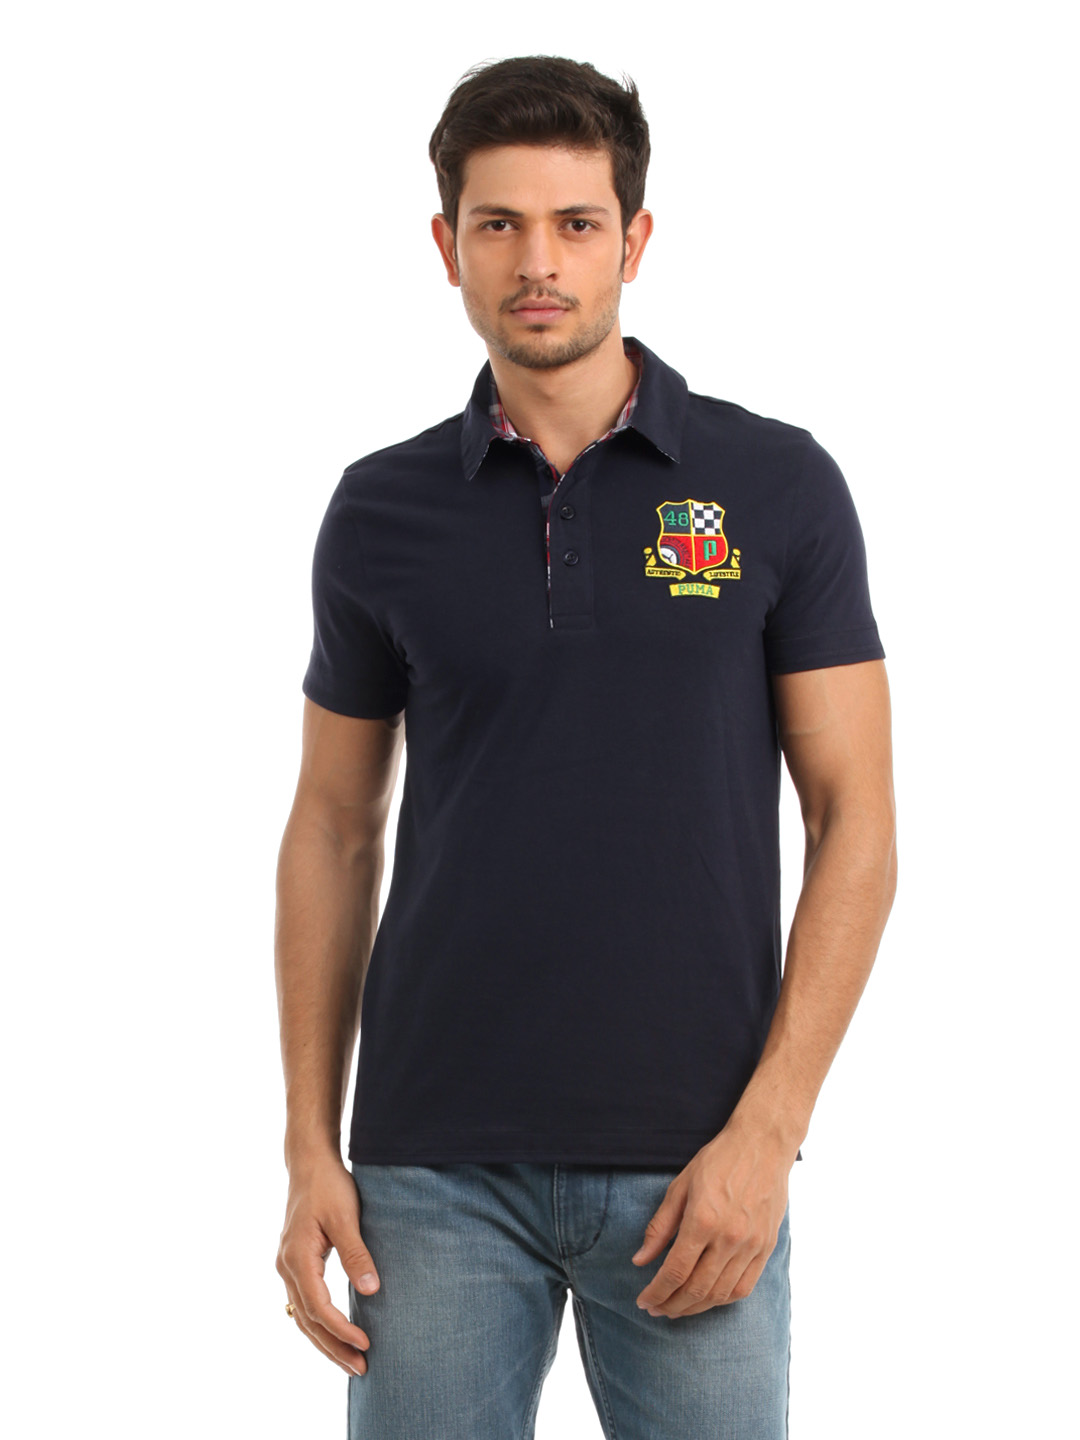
Puma Men Navy Blue Badge Polo T-shirt
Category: Apparel / Topwear / Tshirts
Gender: Men
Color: Navy Blue
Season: Summer 2012
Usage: Casual